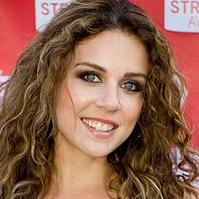
Age: 28